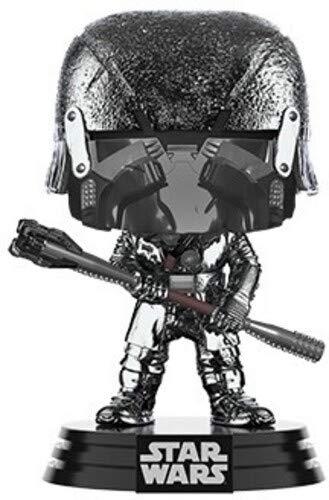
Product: Funko Pop! Star Wars: Rise of The Skywalker - Knights of Ren Club (Hematite Chrome)
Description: From rise of the Skywalker, Knights of Ren Club hematite chrome, as a stylized POP vinyl from Funko.
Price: $9.99
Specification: ProductDimensions:2.5x2.5x3.8inches|ItemWeight:1.44ounces|ShippingWeight:1.44ounces(Viewshippingratesandpolicies)|ASIN:B07WWYFFLX|Itemmodelnumber:47242|Manufacturerrecommendedage:6yearsandup